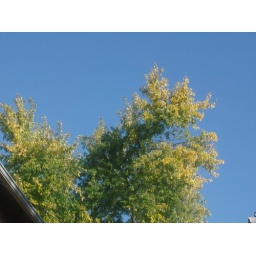
tree in the nice blue sky